War on poverty

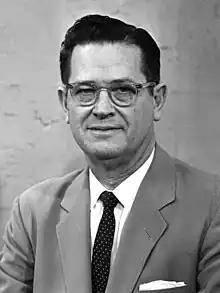
Jamie Whitten was a Mississippi House Representative who was an influencer against the minorities of the civil rights movement in the Mississippi delta he was also part of the Delta Council and White Citizens Council.

President Johnson's "war on poverty" speech was delivered at a time of recovery (the poverty level had fallen from 22.4% in 1959 to 19% in 1964 when the war on poverty was announced) and it was viewed by critics as an effort to get the United States Congress to authorize social welfare programs. Republicans ran against the War on Poverty program.